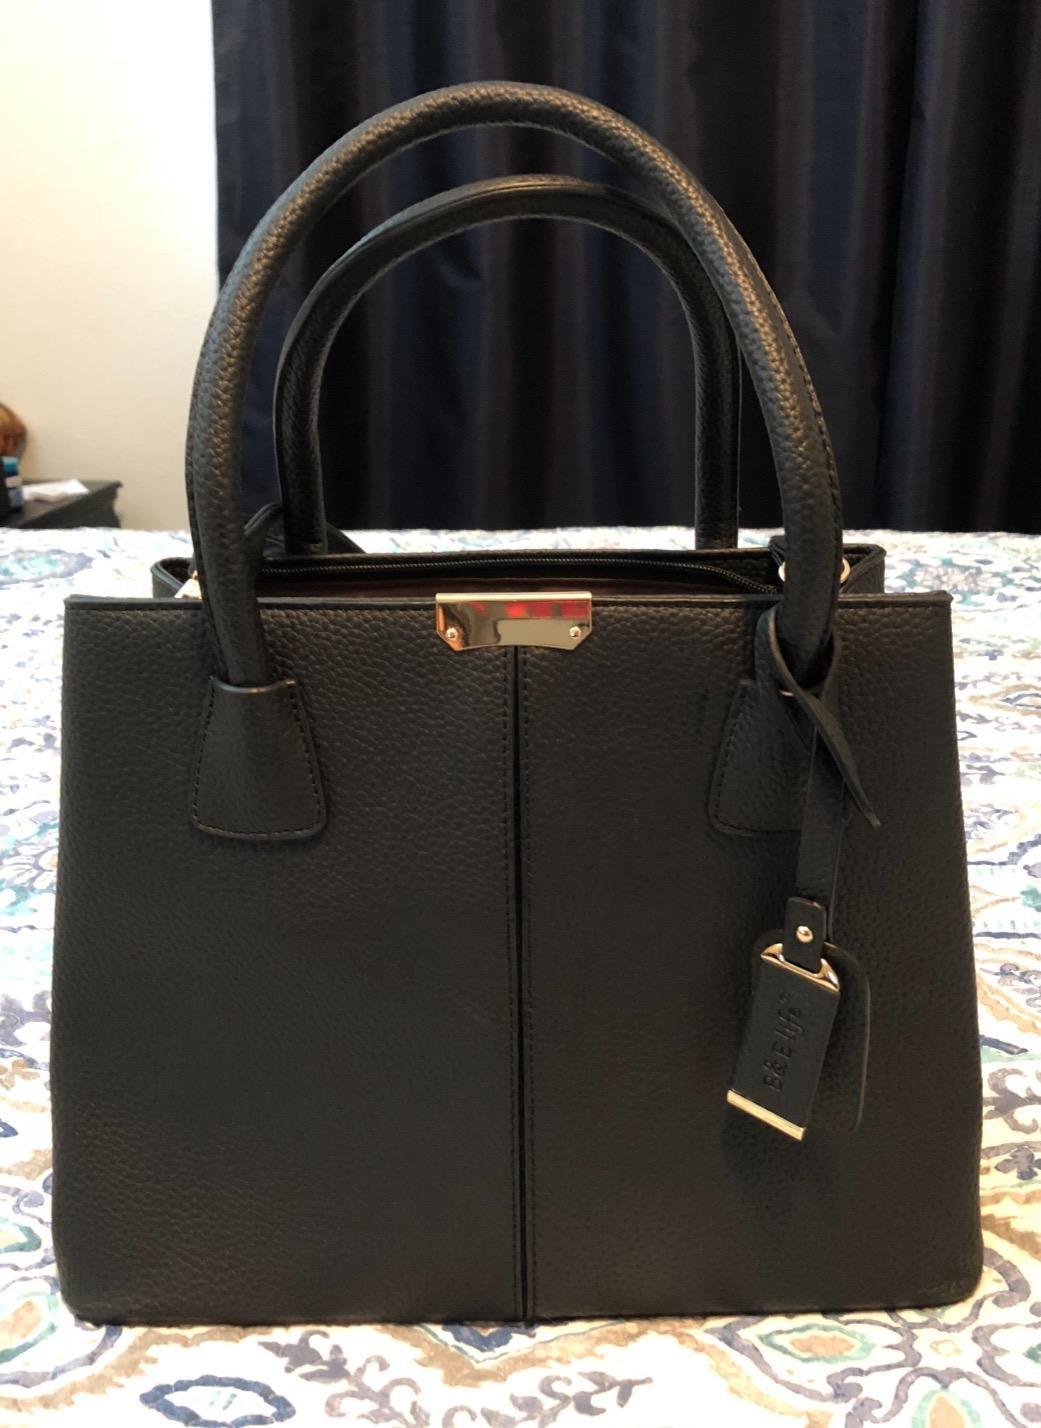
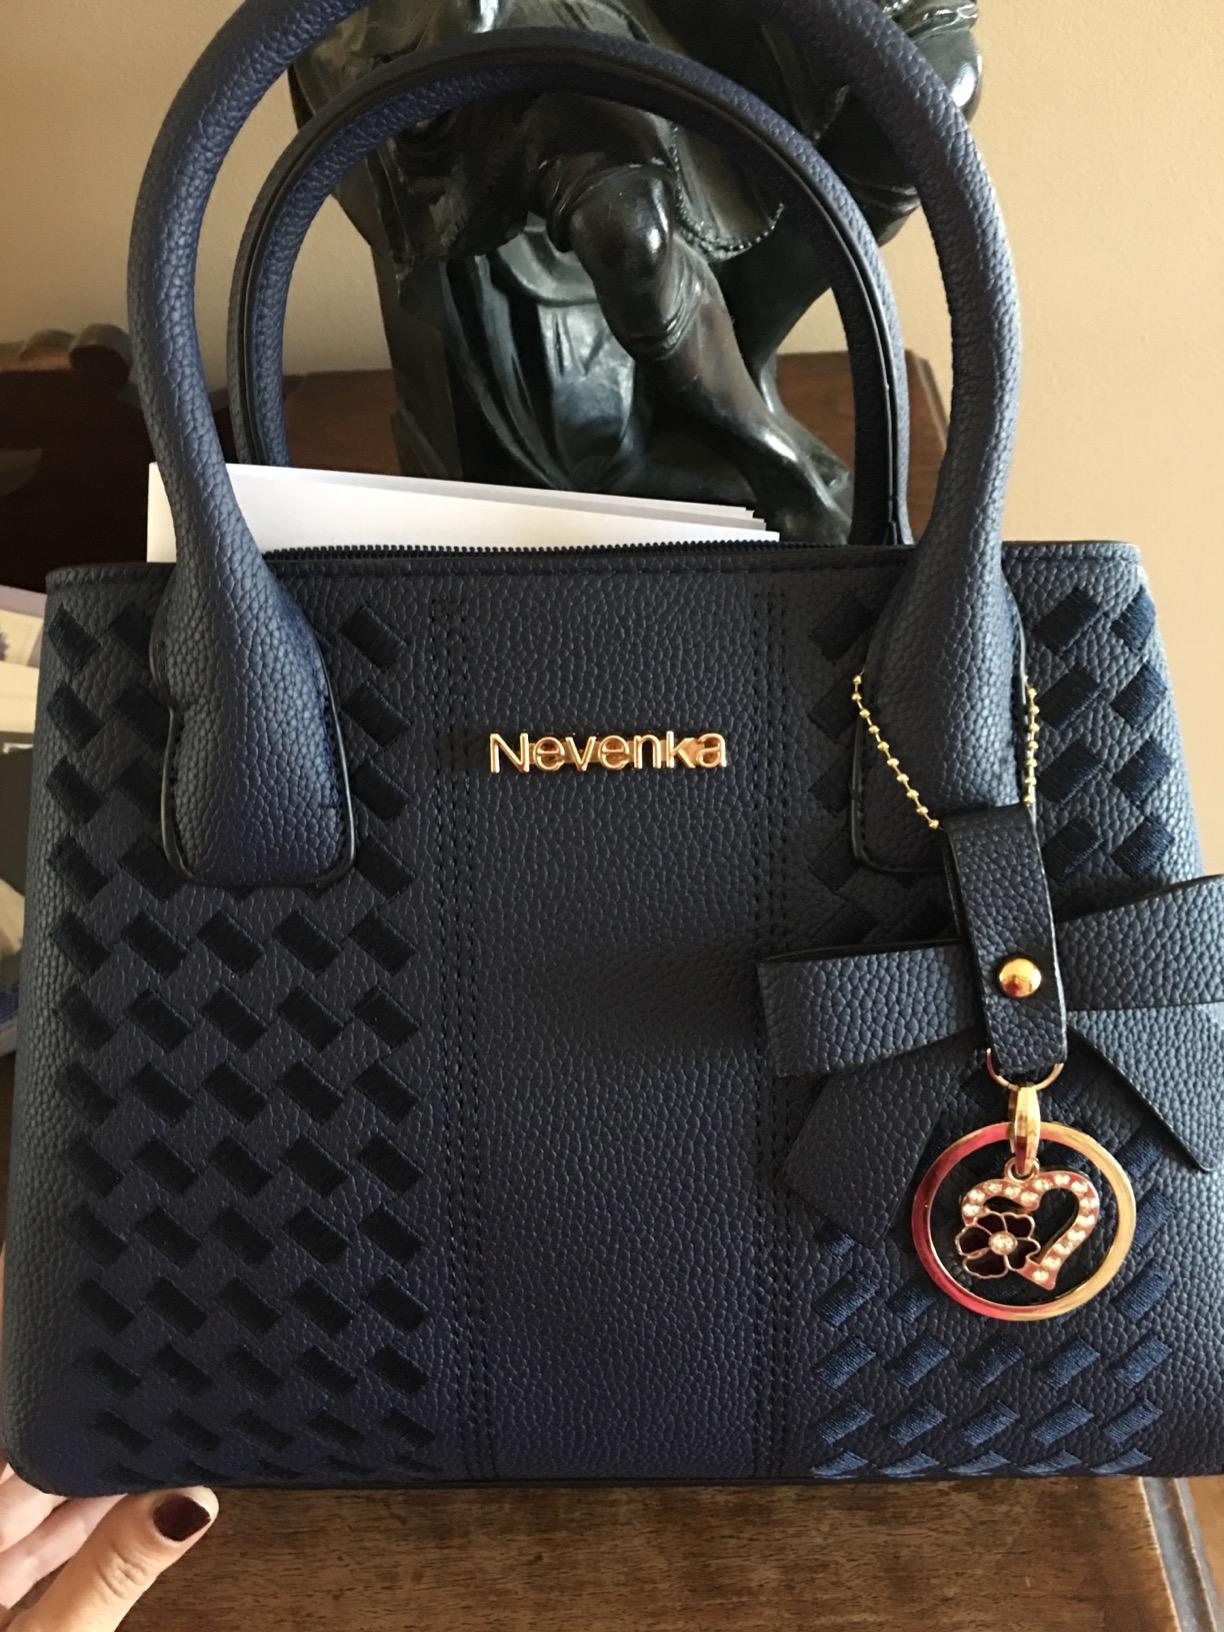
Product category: accessories_handbag
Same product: no